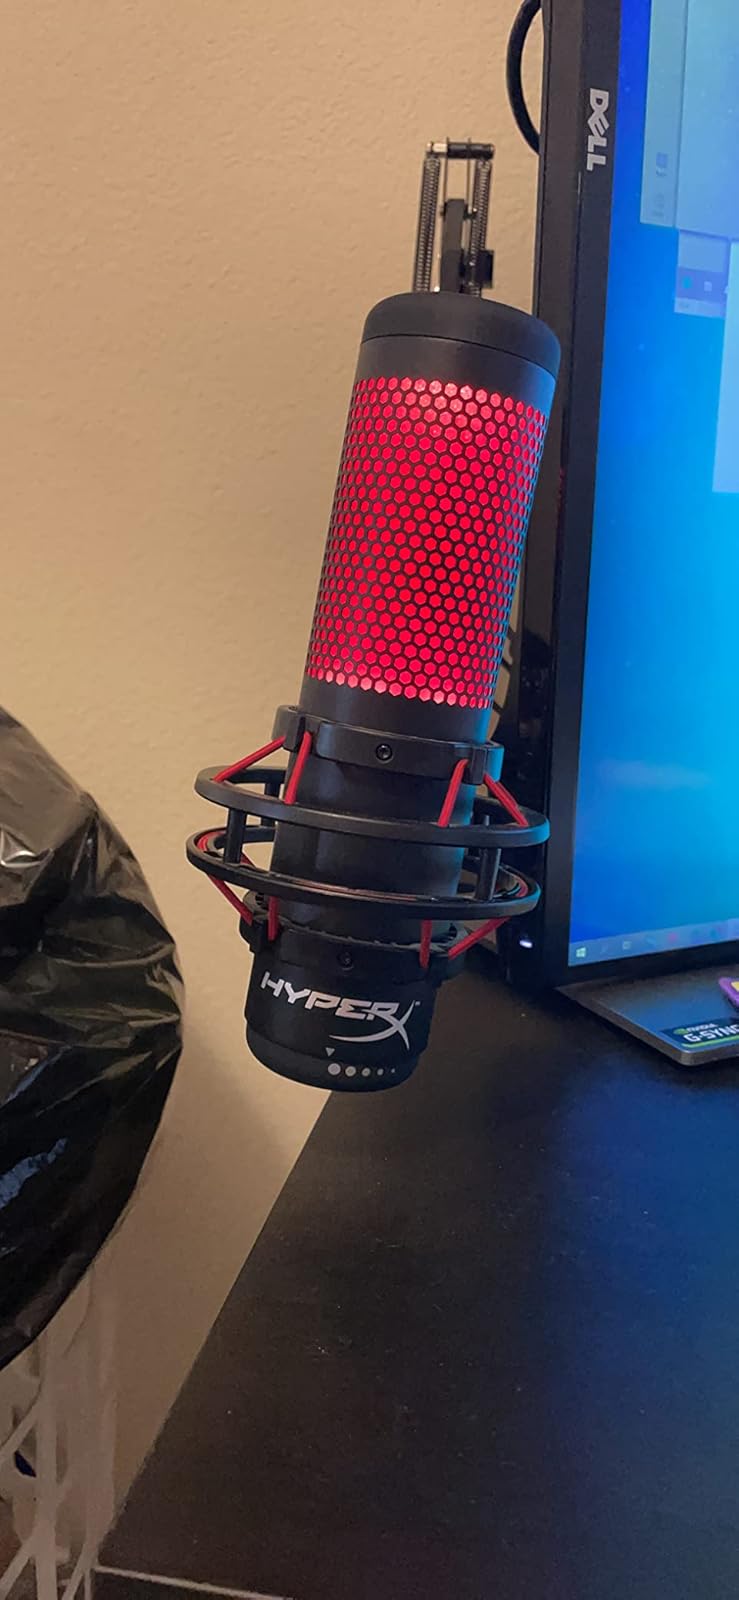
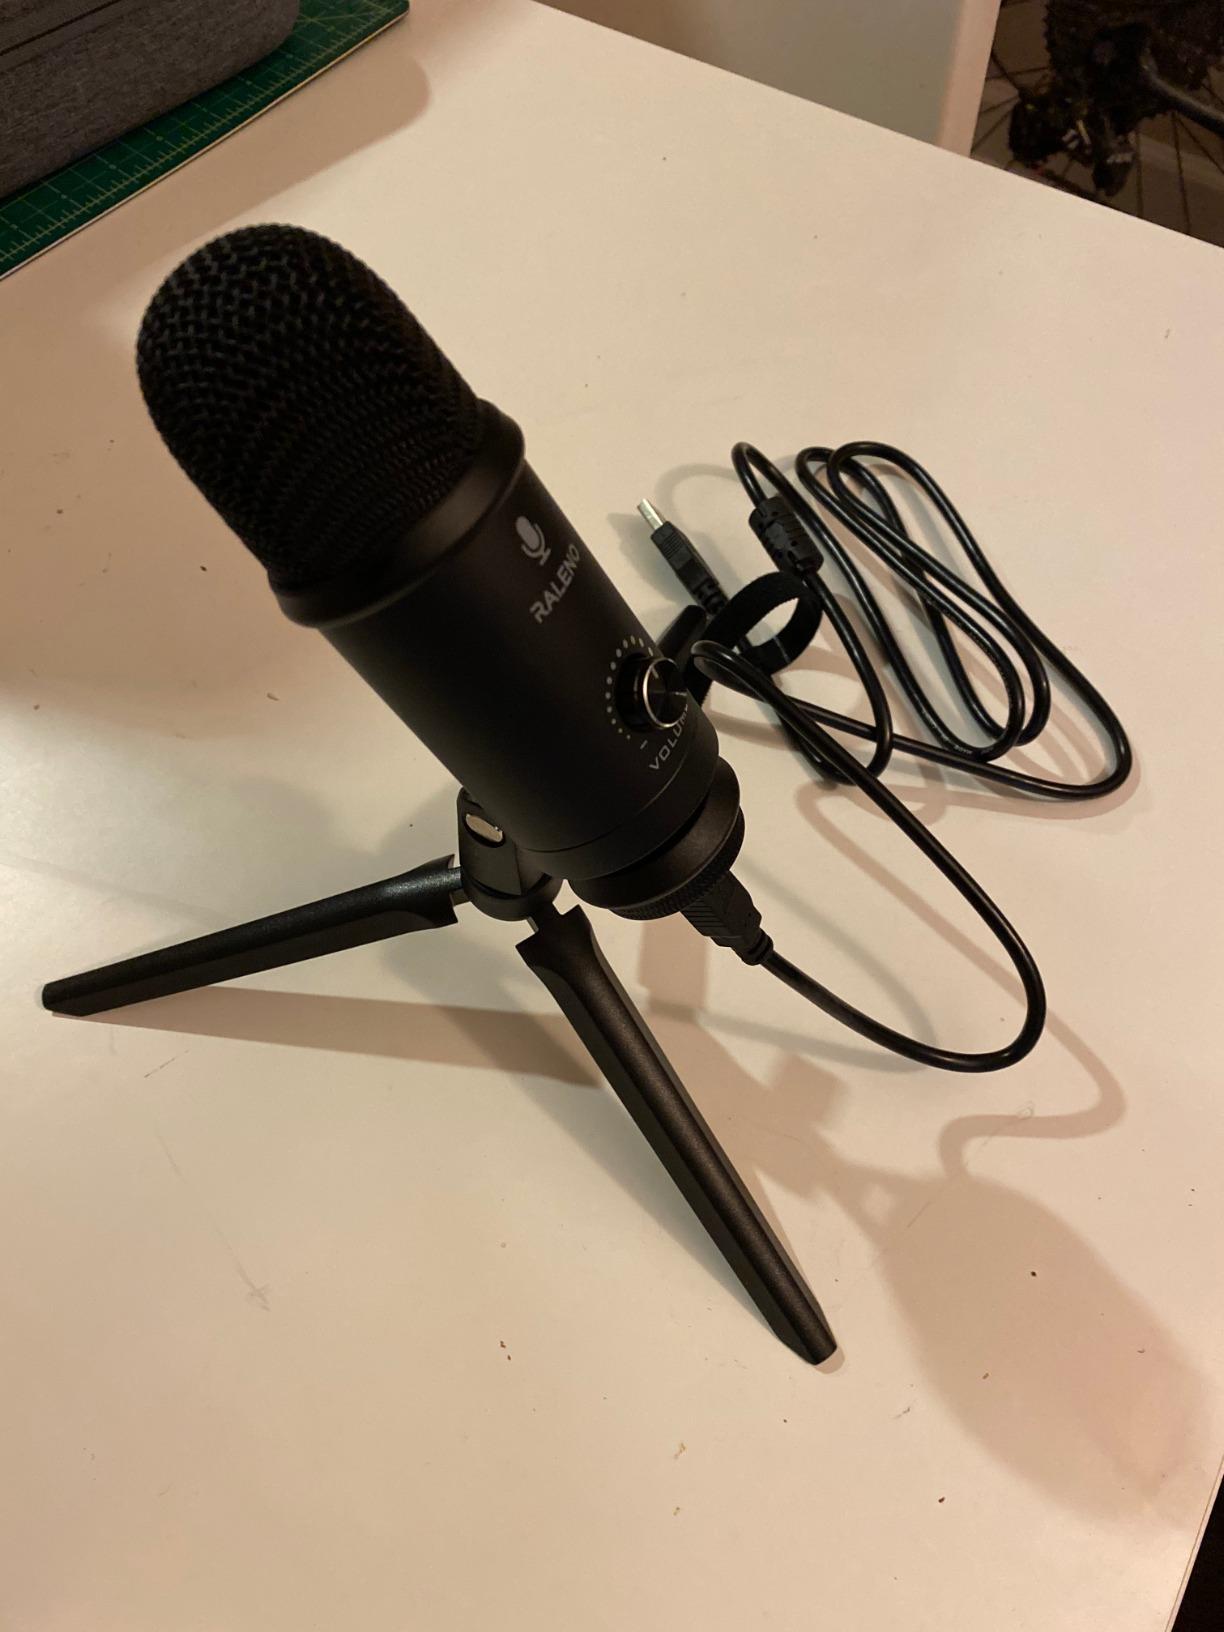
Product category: microphone
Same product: no